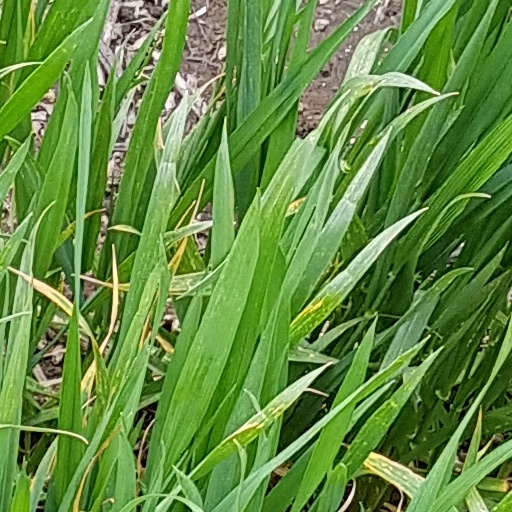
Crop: wheat